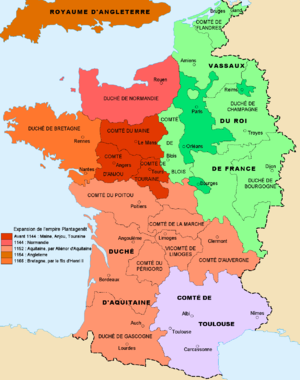
La liste des maîtres de province de l'ordre du Temple regroupe les noms des maîtres selon un axe chronologique identifié par période de maîtrise et domaines territoriaux.